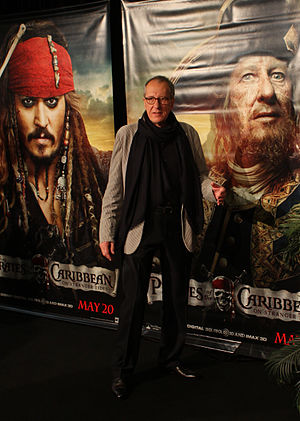
Barbossa
Geoffrey Rush der spiller Barbossa på plakaten til højre.
Hector Barbossa er en fiktiv person i filmserien Pirates of the Caribbean. Barbossa blev først introduceret som hovedmodstander i den første Pirates of the Caribbean: Den Sorte Forbandelse. Efter at han mødte sin overmand, blev han genoplivet i slutningen af 2'eren og endte som en af heltene i 3'eren. I den tredje film blev det afsløret, at Barbossa er en af de ni sørøverherrer over Det Caribiske Hav. I 5'eren blev det afsløret, at han også er far til en af de nye hovedpersoner Cyriena, der er opkaldt efter en stjerne. Barbossa bliver spillet af den australske skuespiller Geoffrey Rush.